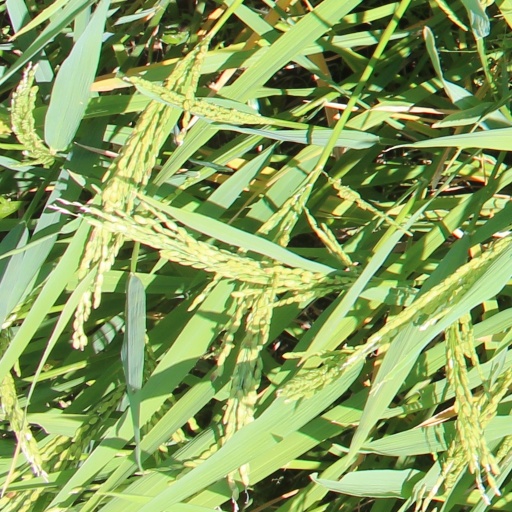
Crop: rice